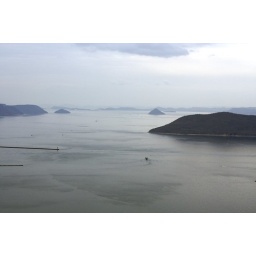
I think that's Momotaro in his boat with the pheasant and the dog on the way to Onigashima Island to slay the demons.